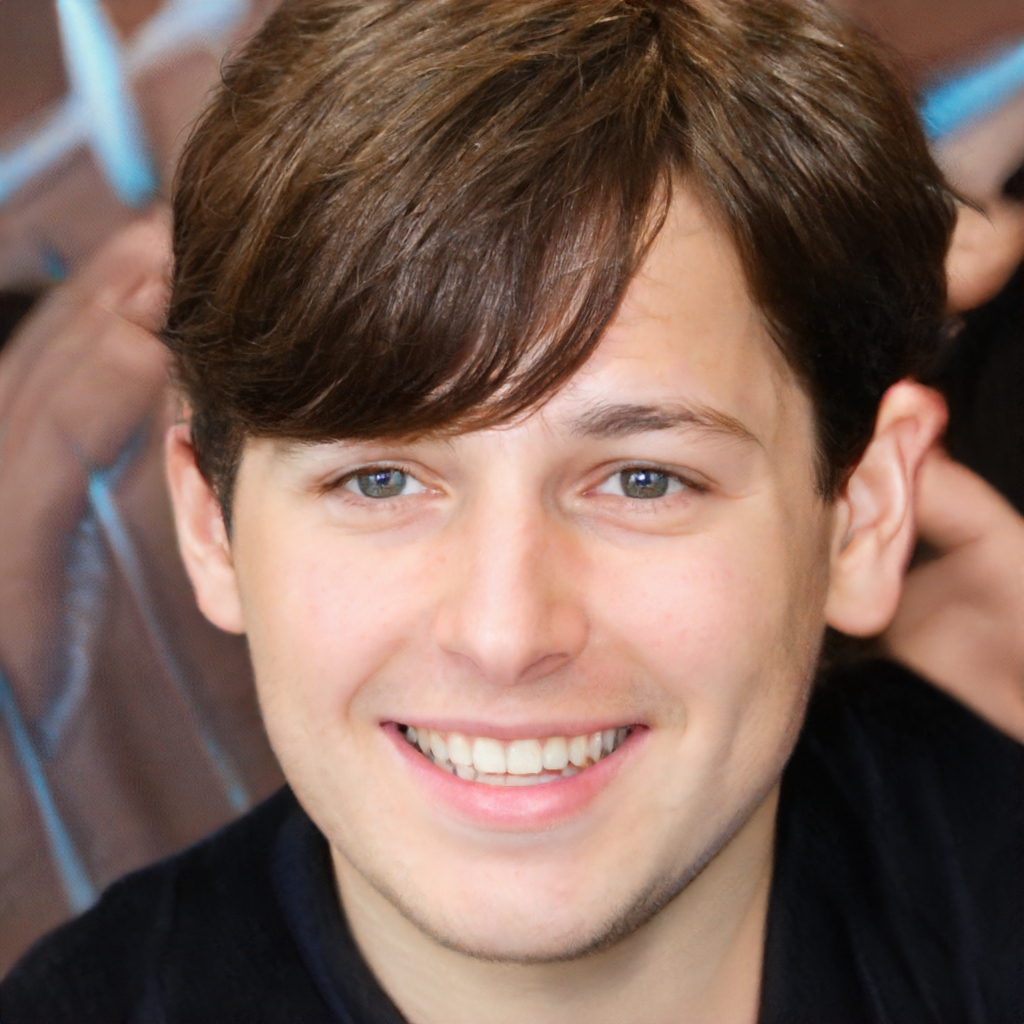
Label: Colored